Serghei Tarnovschi

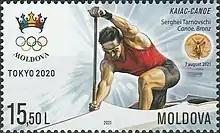
Tarnovschi on a 2021 stamp of Moldova

Tarnovschi represented Moldova at the 2016 Summer Olympics, where he was awarded a bronze medal at Men's C-1 1000 metres. It was subsequently stripped from him due to doping, as on 18 August 2016, he was suspended after failing doping test.